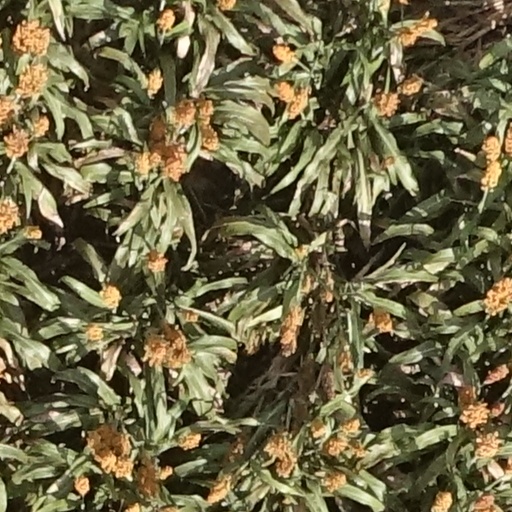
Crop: sorghum